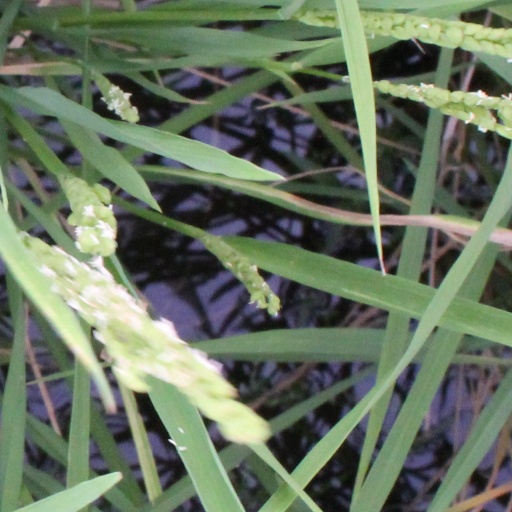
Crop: rice